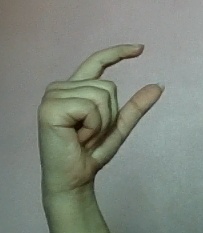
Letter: dal